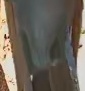
Face region: mouth_nostrils (mouth_chin_nostrils_and_profile)
Pain indicator: not_present